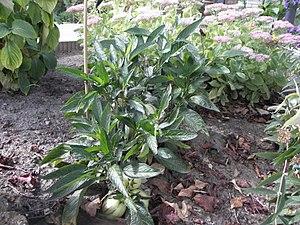
Poire-melon Français